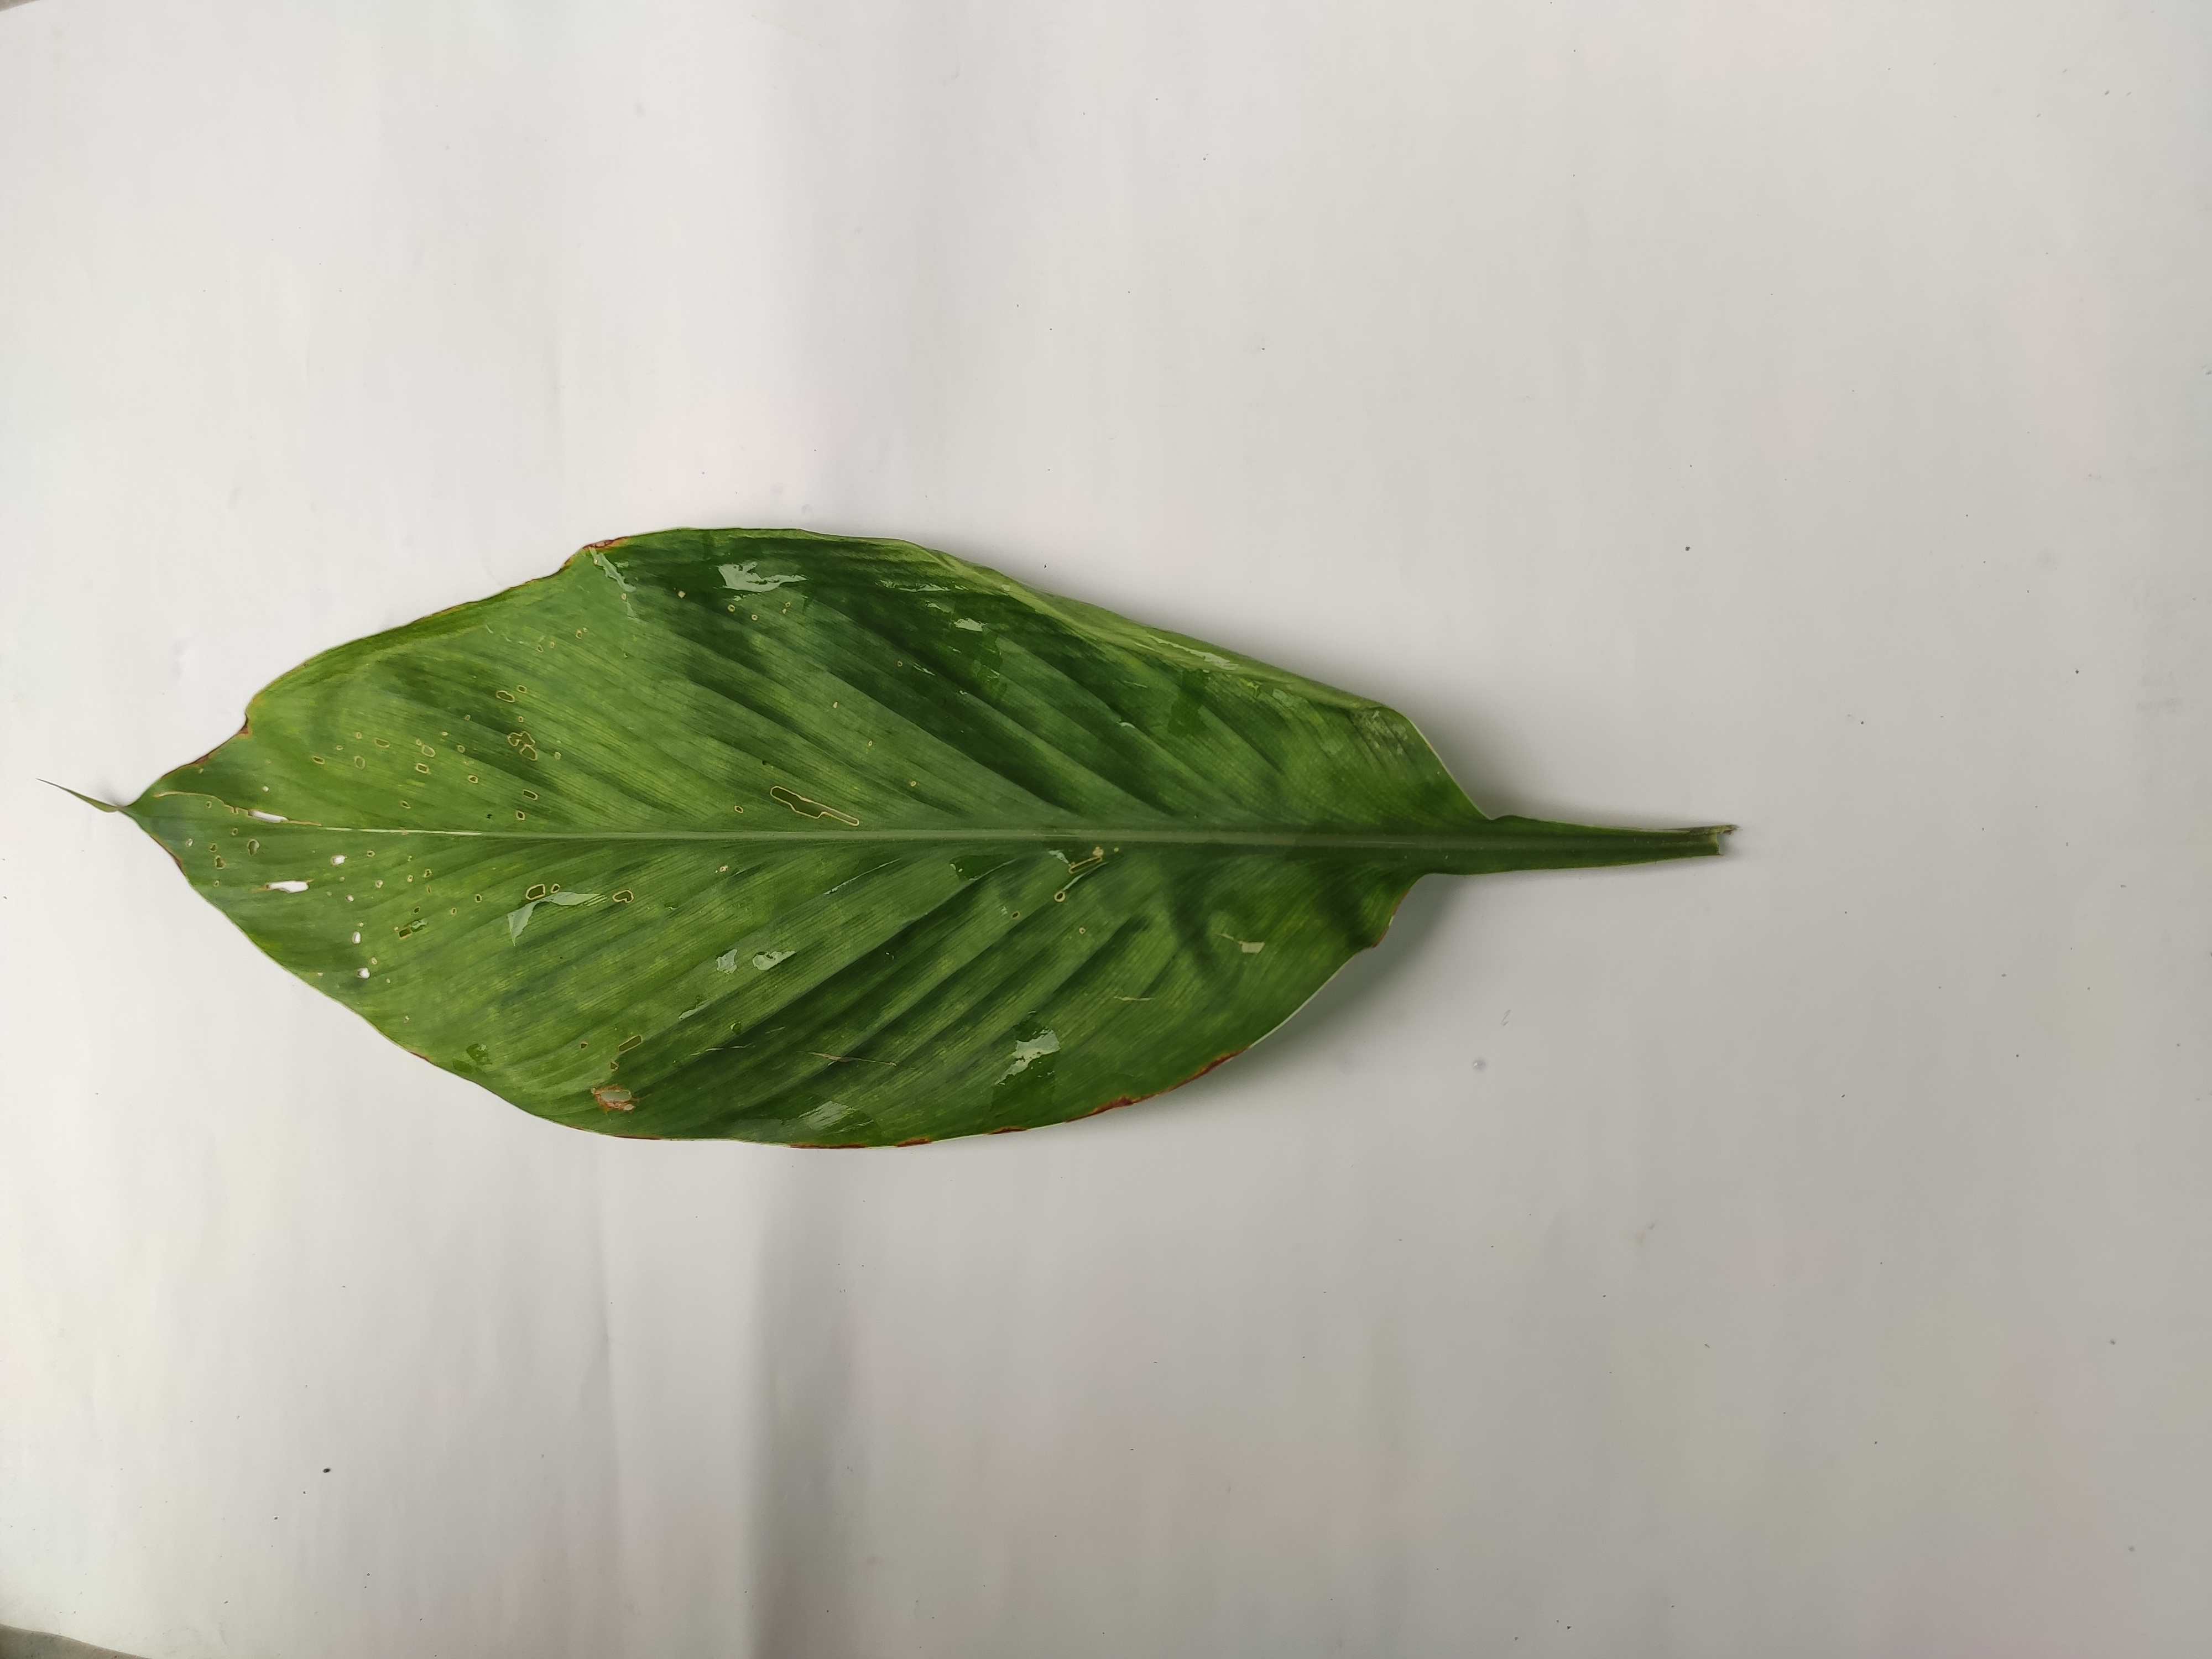
Label: Aphids_Disease